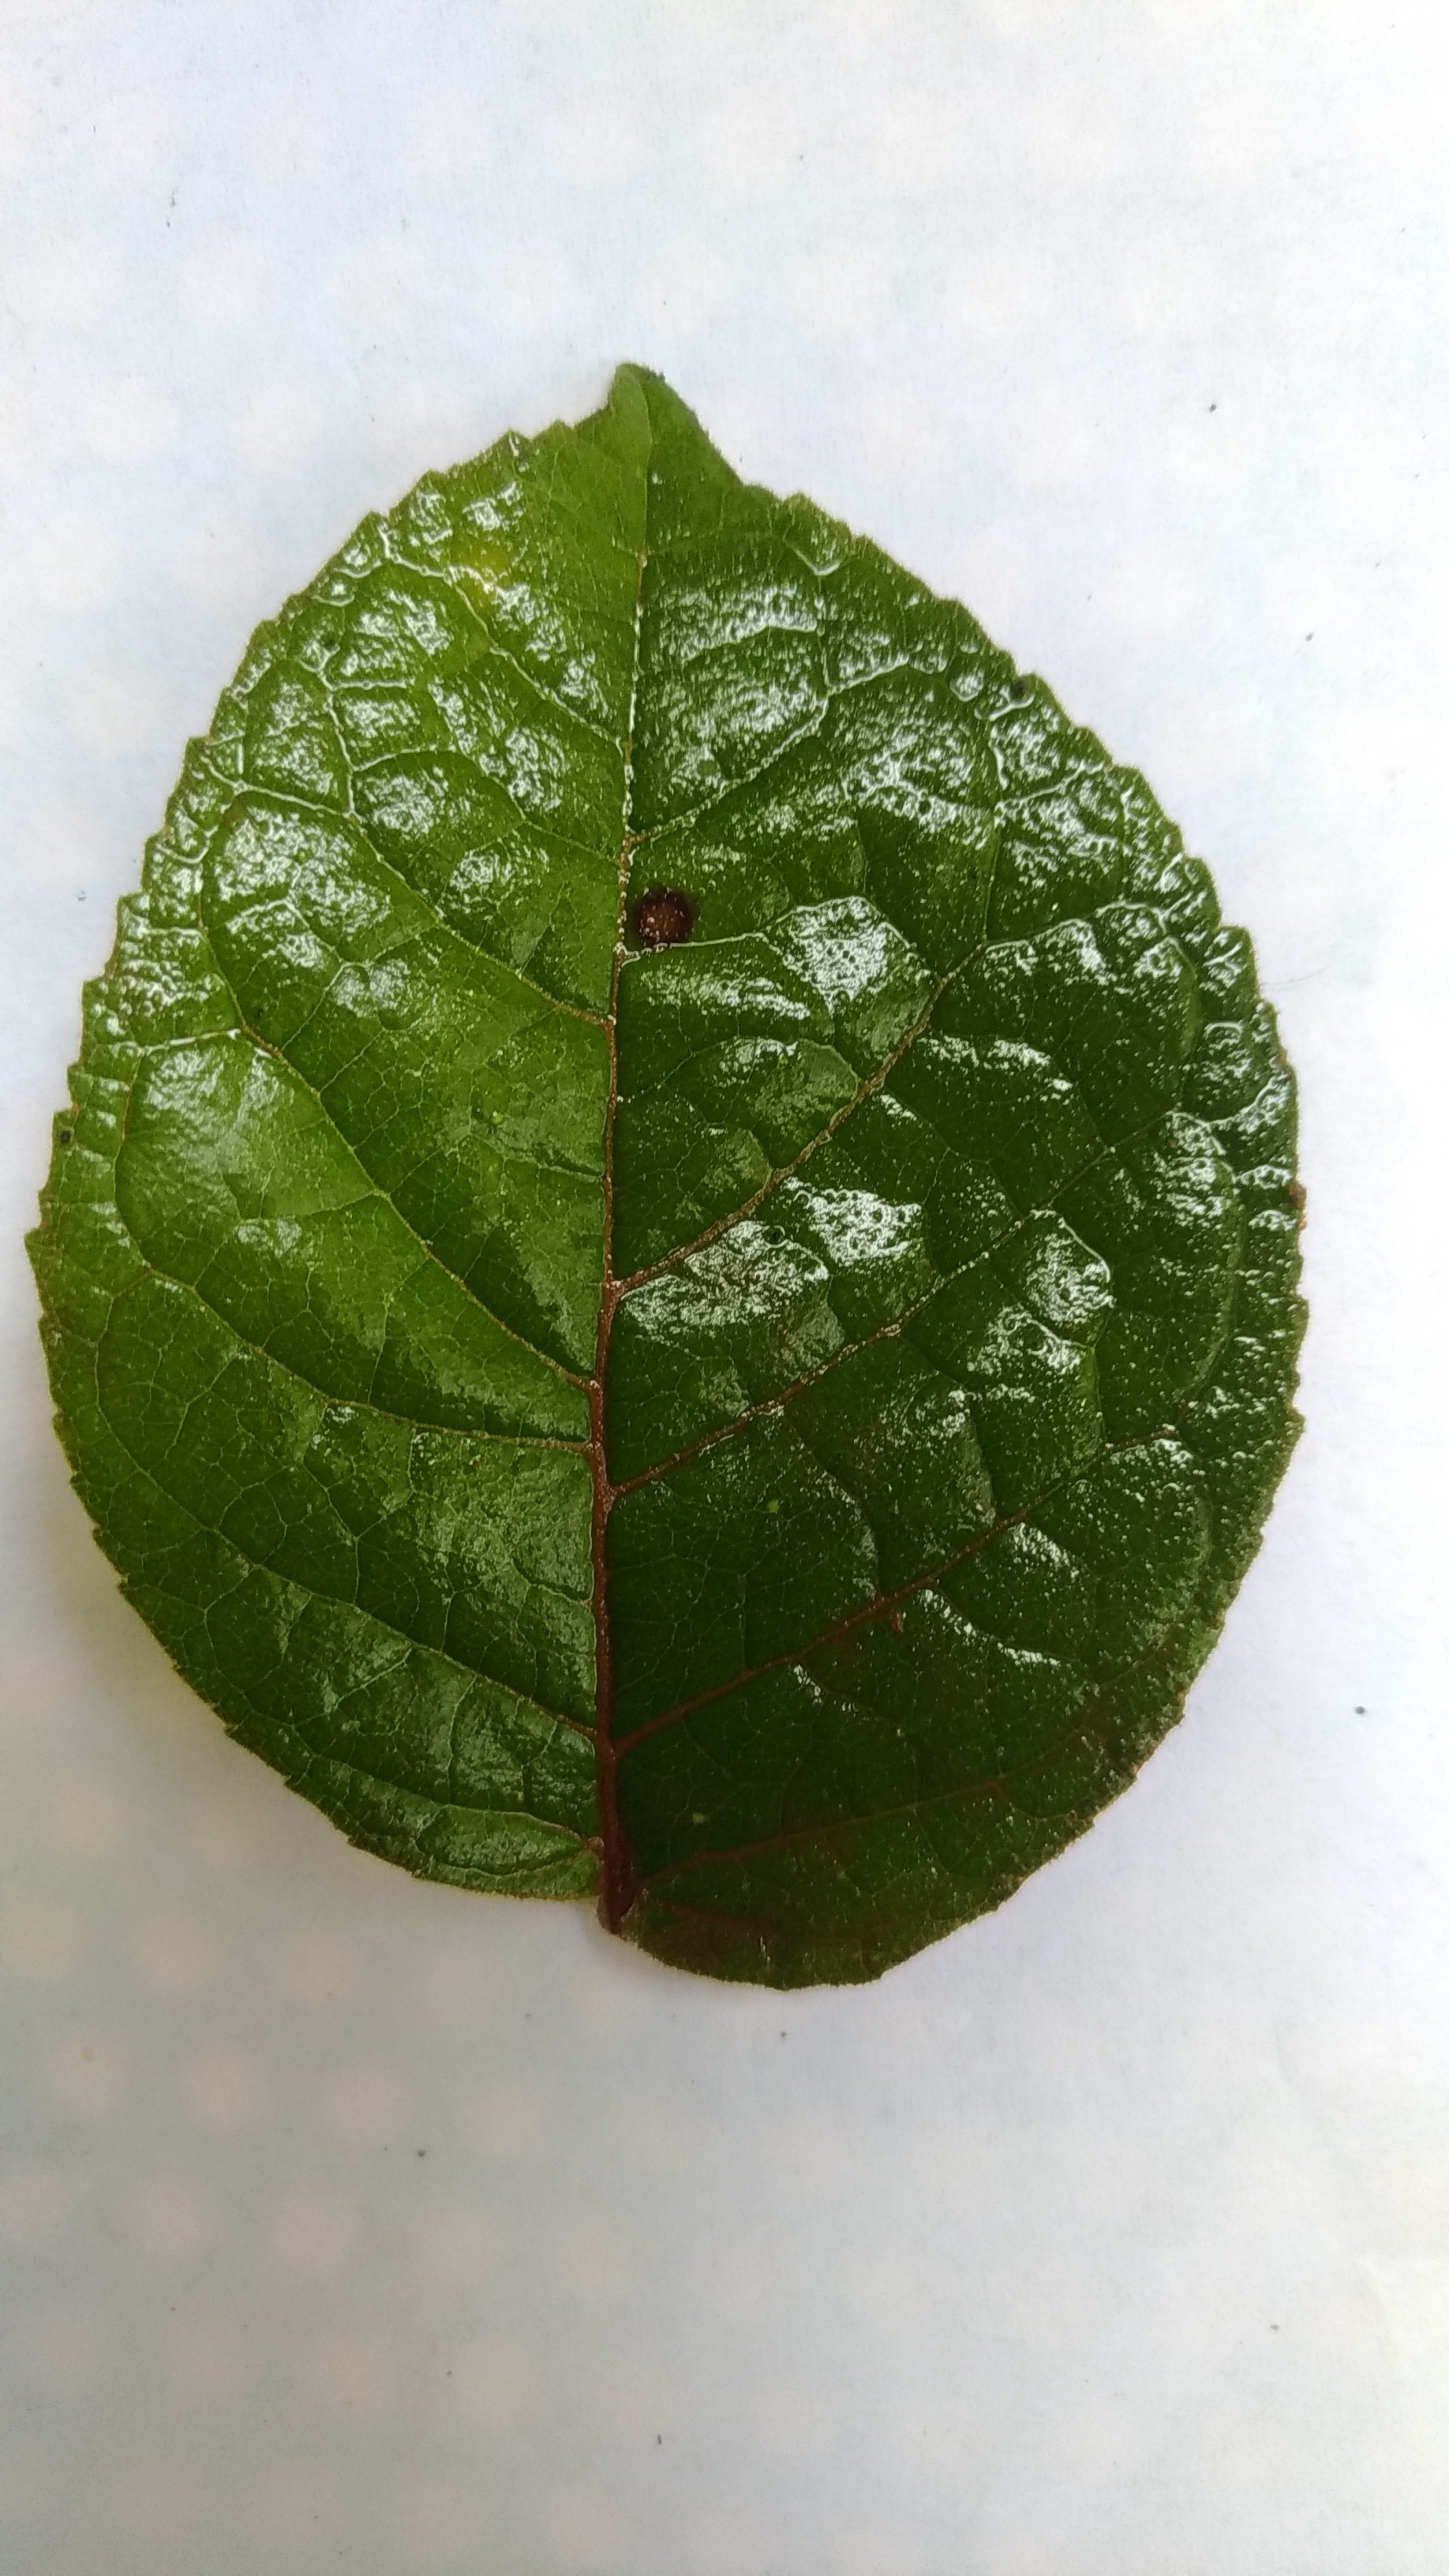
Plant: Padri